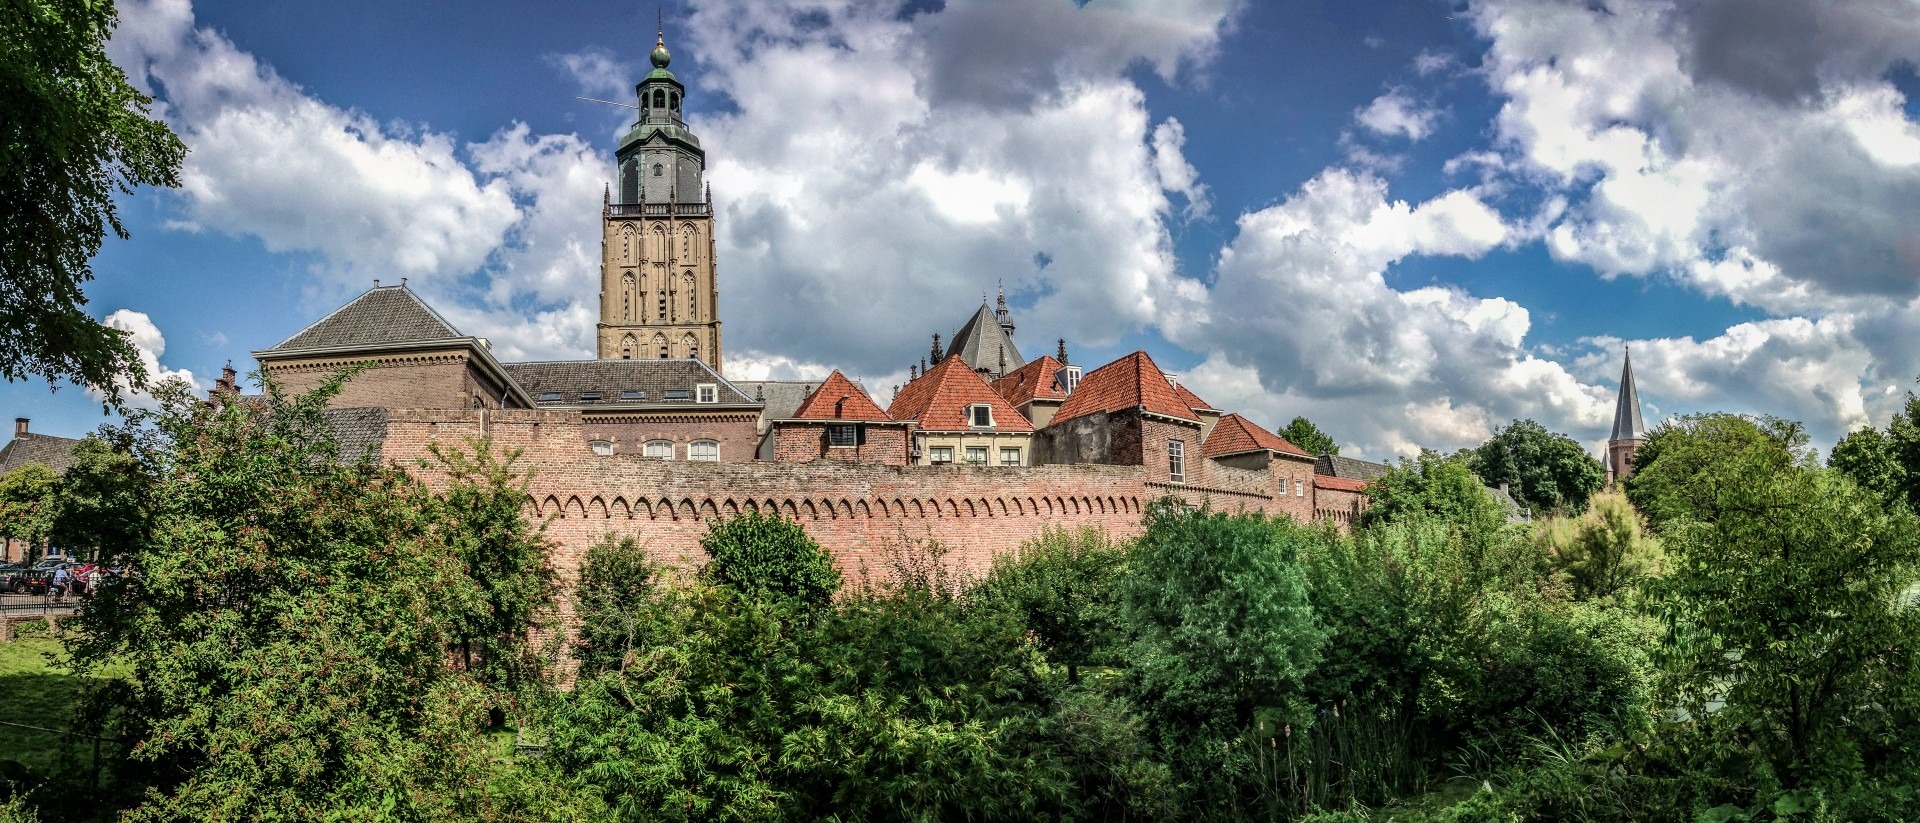
architecture, structure, sky, town, building, chateau, old, stone, monument, cityscape, travel, europe, construction, tower, entrance, castle, ancient, landmark, facade, exterior, tourism, brick, place of worship, old town, netherlands, dutch, monastery, historical, estate, zutphen, historic buildings, fortress wall